Downtown Indianapolis

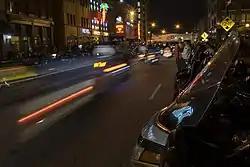
Nightlife along Meridian Street in the Wholesale District

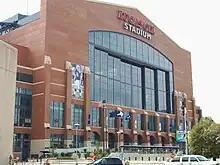
Lucas Oil Stadium

Downtown Indianapolis dates to the city's founding as the state of Indiana's new capital in 1820 near the east bank of the White River. The state legislature appointed Alexander Ralston and Elias Pym Fordham to survey and design a town plan for Indianapolis, which was platted in 1821. Ralston's original plan for Indianapolis called for a town of bounded by North, East, South, and West streets (although they were not named at that time), with Governor's Circle, a large circular commons, at the center of town.